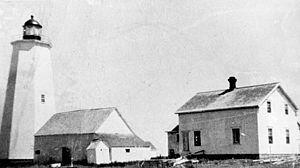
Le phare et une maison à Miscou, au Nouveau-Brunswick, vers 1930.
Miscou est à la fois une île et un district de service local située au nord-est de la province du Nouveau-Brunswick au Canada. Sa population est d'environ 800 habitants. Miscou est reconnue pour ses plages et sa tranquillité. Le nom légal du DSL est île de Miscou en français et Miscou Island en anglais.